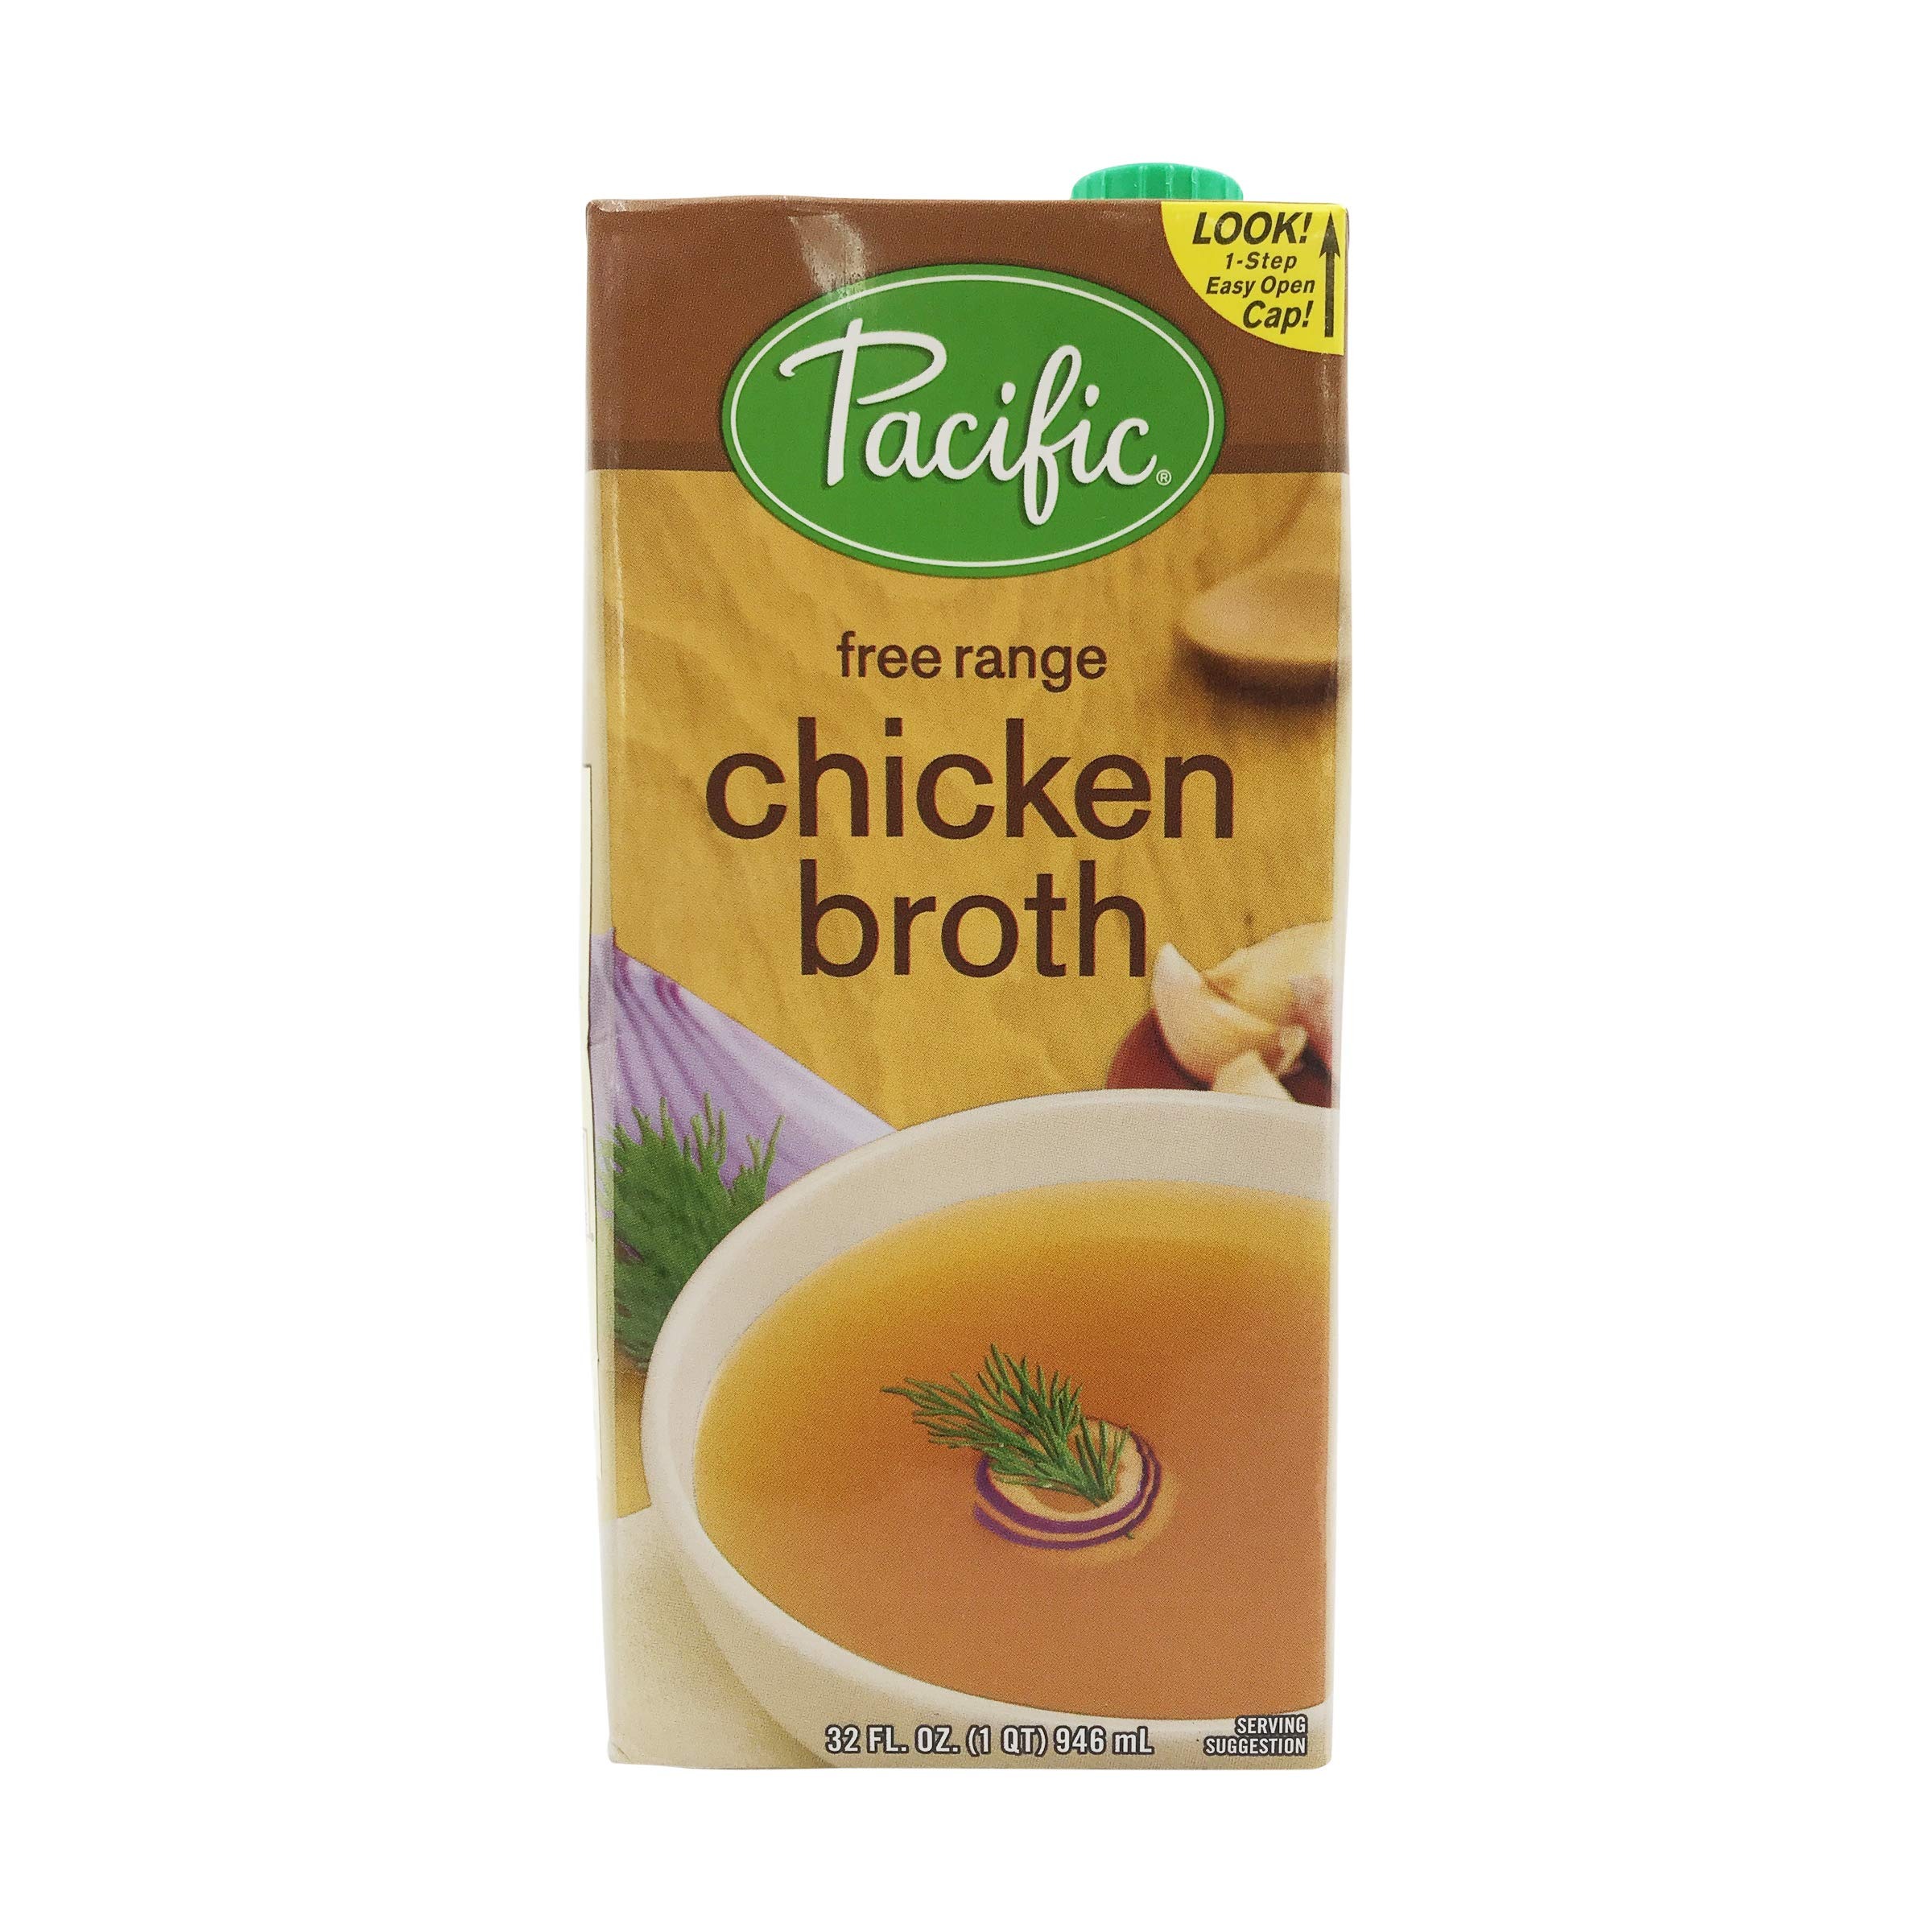
Item Name: Pacific Foods, Broth Chicken Natural Free Range, 32 Fl Oz
Value: 32.0
Unit: Ounce

Price: 3.825